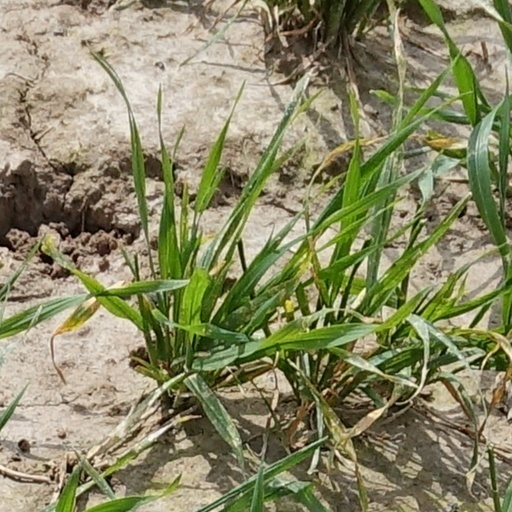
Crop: wheat